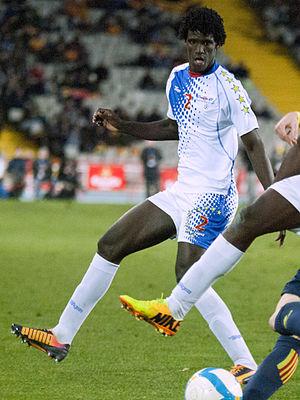
Pericles Santos Pereira dit Pecks, est un footballeur cap-verdien. Il évolue au poste de défenseur au Gil Vicente Futebol Clube, club du championnat du Portugal de football.